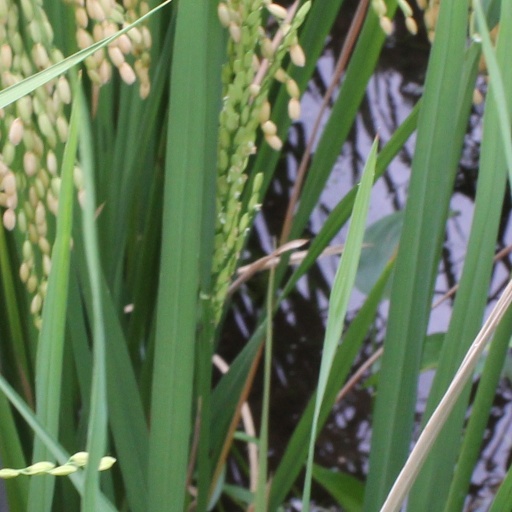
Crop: rice